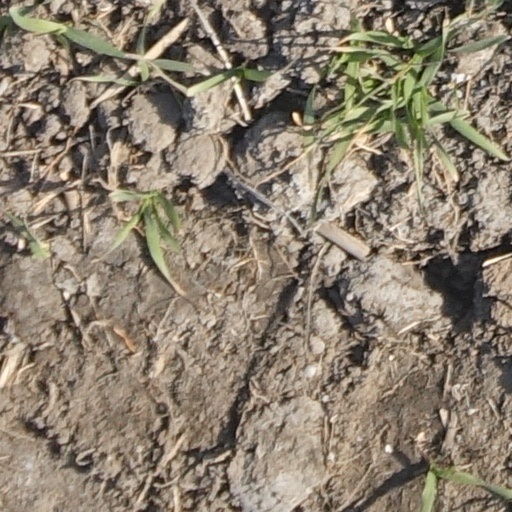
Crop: wheat